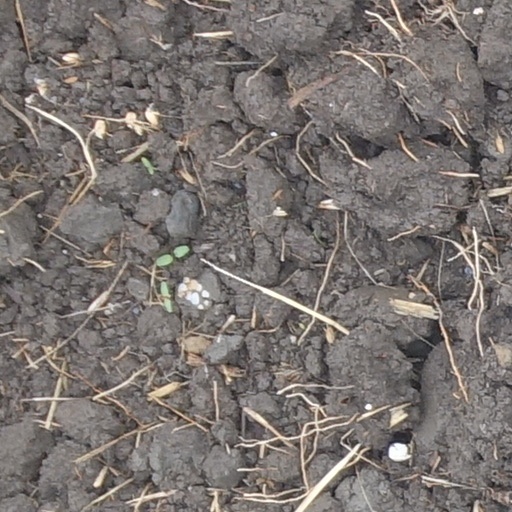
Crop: wheat